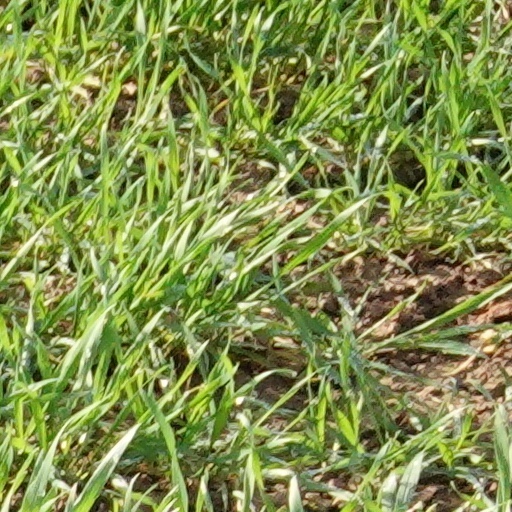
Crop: wheat